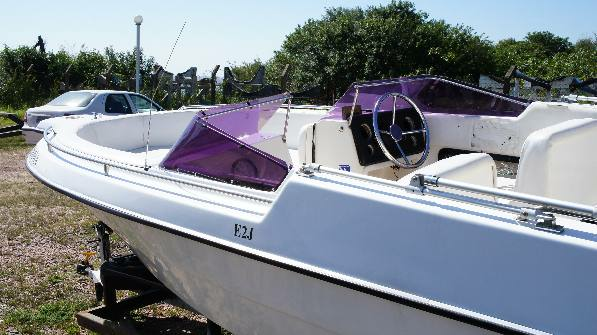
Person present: No